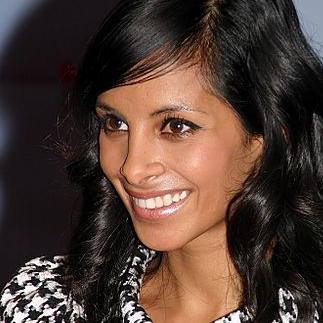
Age: 26